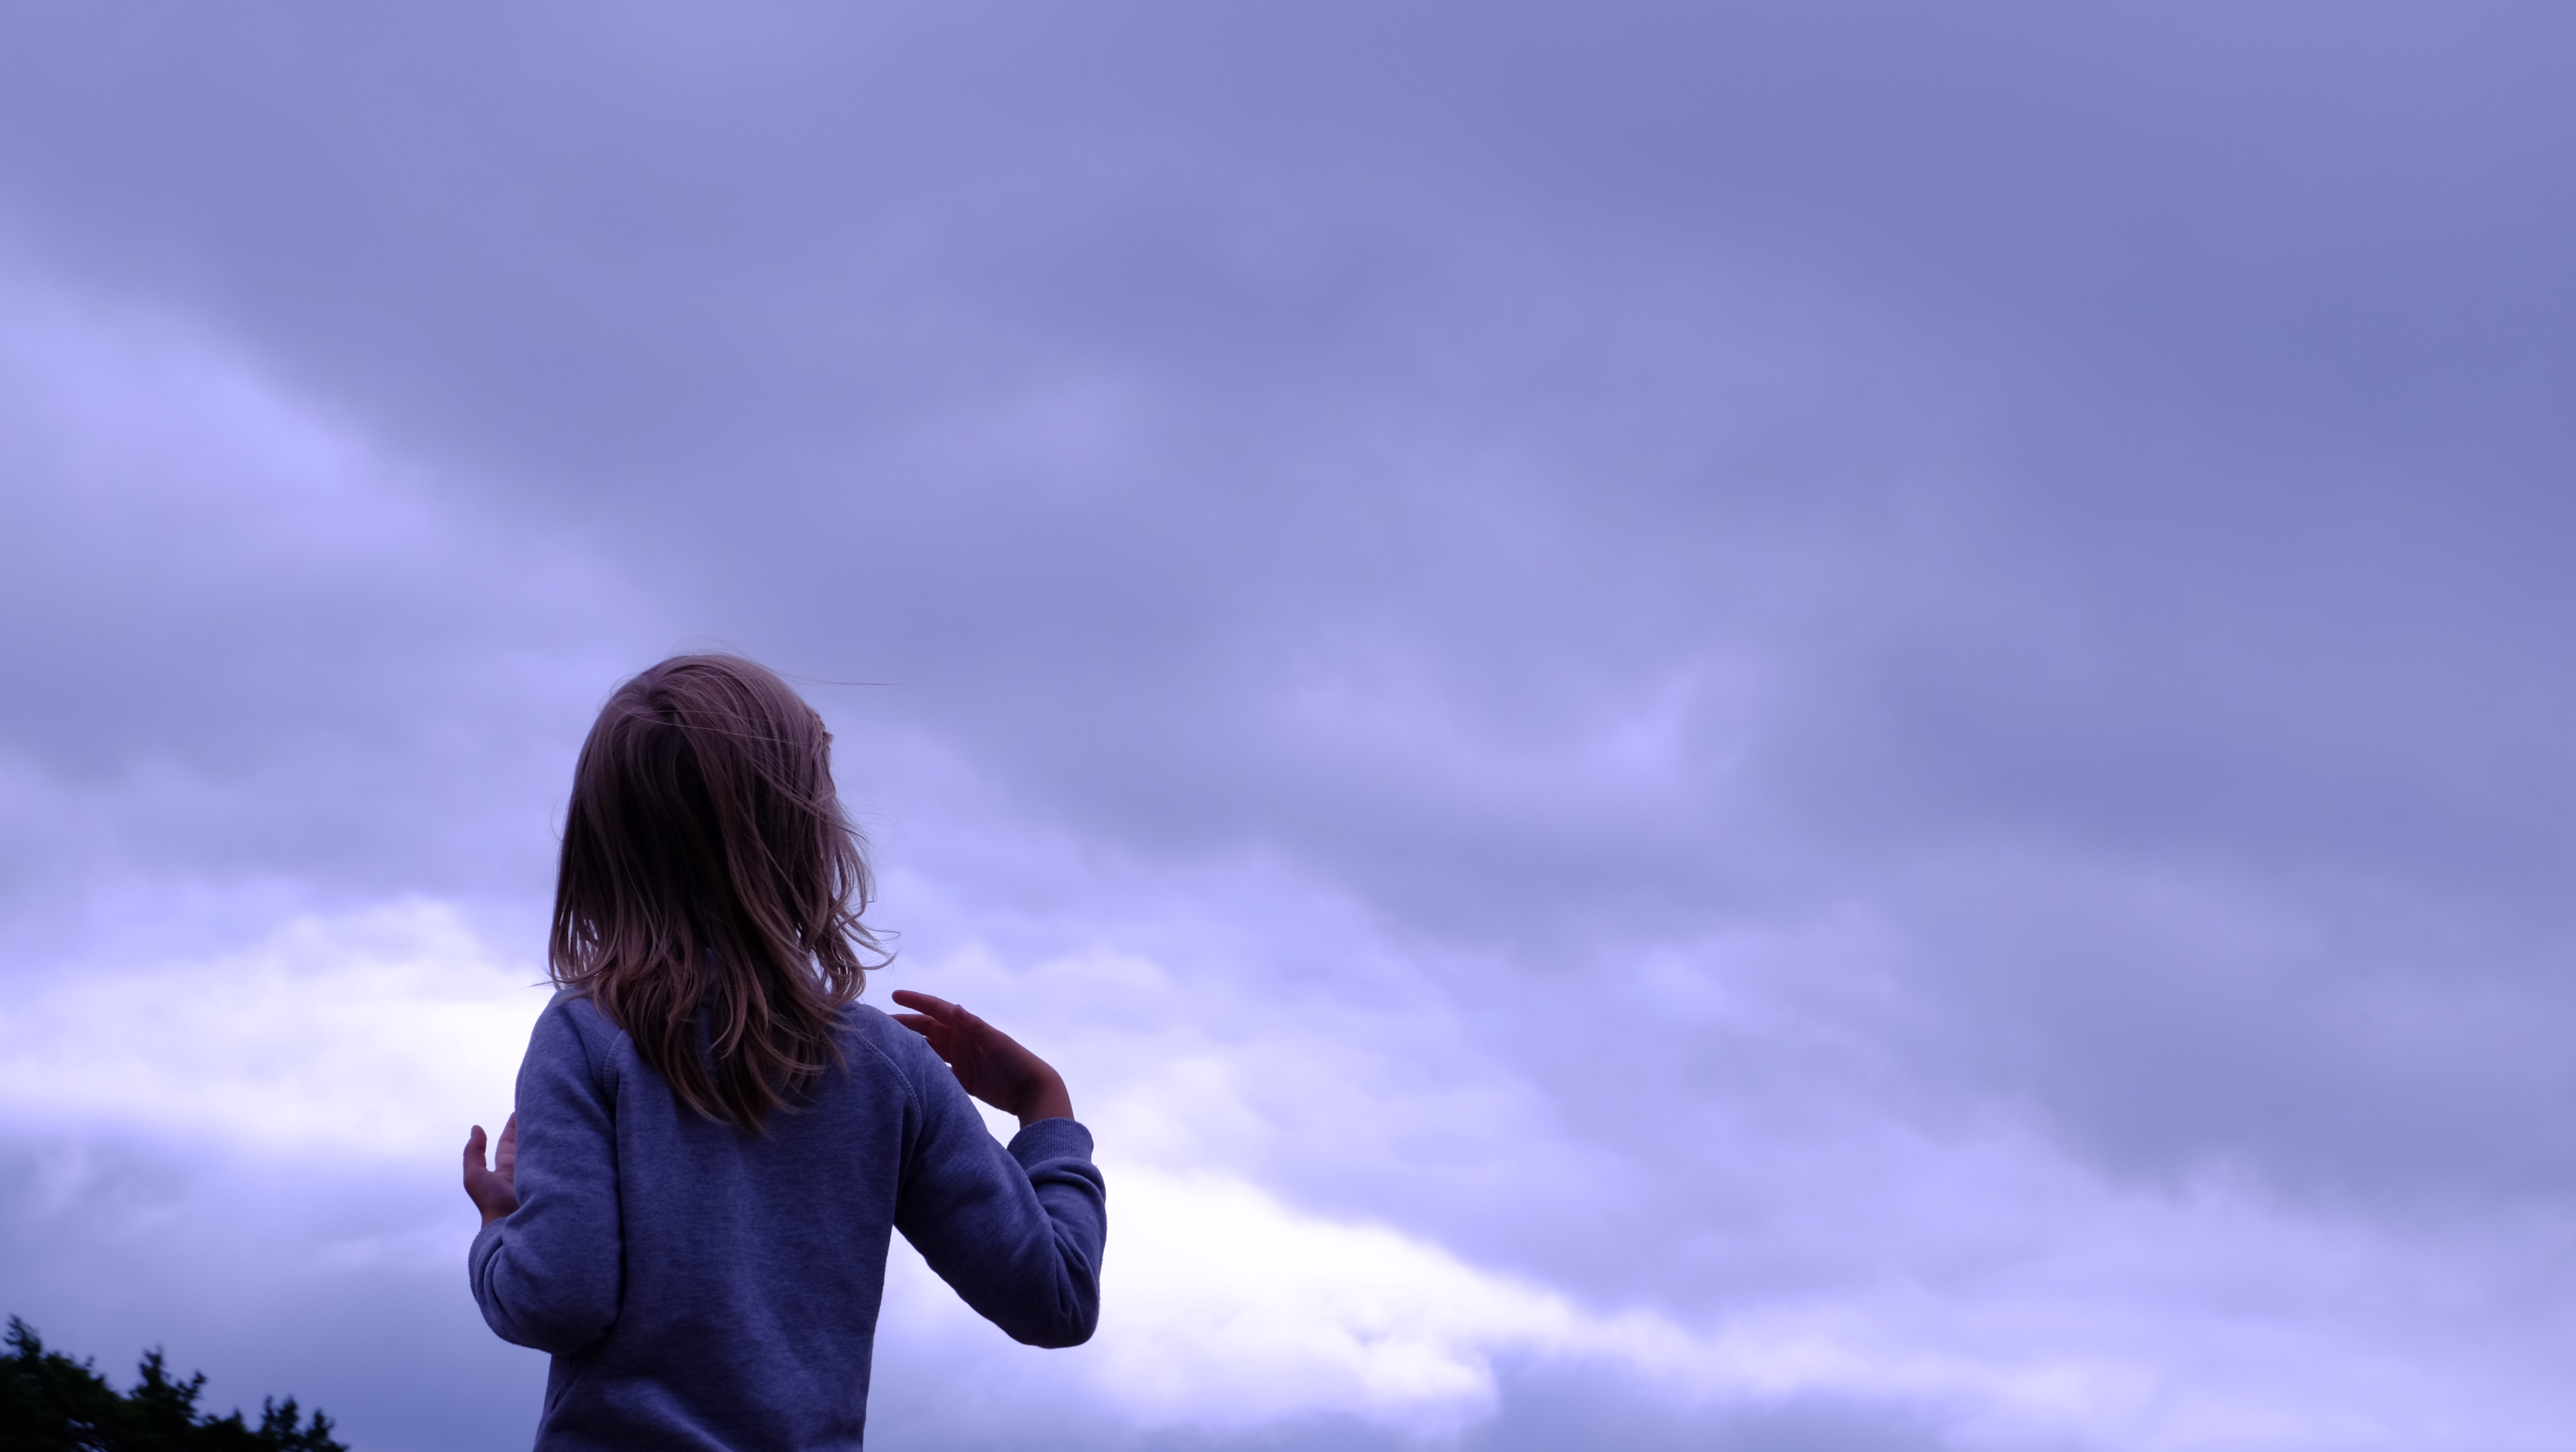
horizon, person, light, cloud, sky, girl, sunlight, morning, kid, atmosphere, color, child, blue, playing, blue sky, outdoors, fun, cloudy sky, low angle shot, meteorological phenomenon, atmosphere of earth